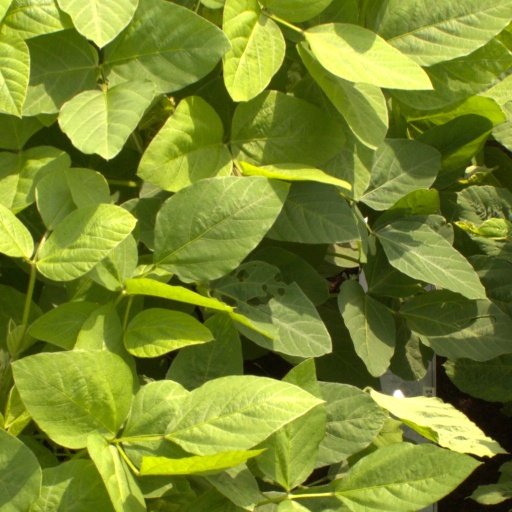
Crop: soybean